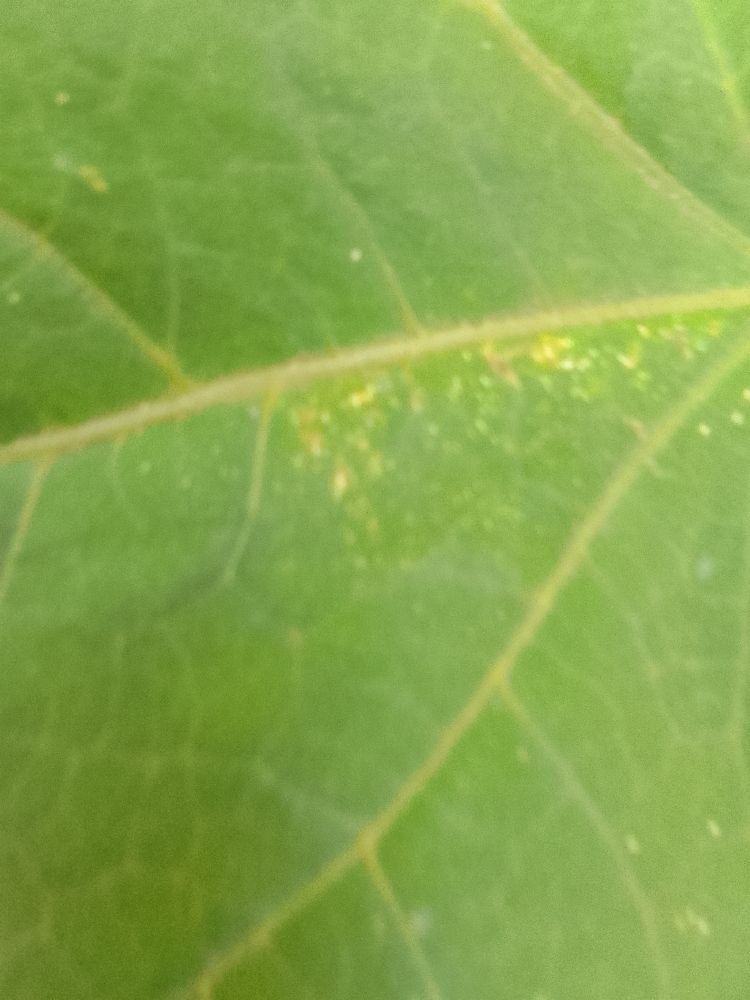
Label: healthy